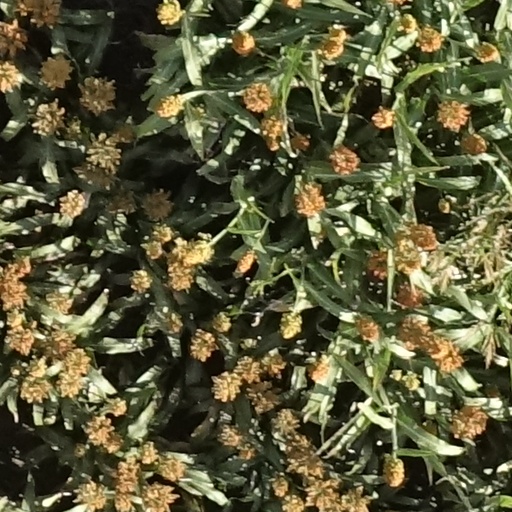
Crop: sorghum